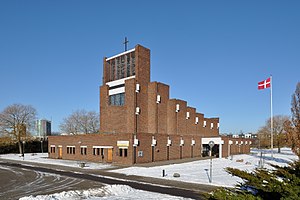
Brøndby Strand Kirke
Brøndby Strand Kirke i februar 2017.
Brøndby Strand Kirke, Brøndby, Danmark.
Brøndby Strand Kirke blev indviet 1. søndag i advent, d. 2. december 1984. Kirken er tegnet af arkitekt Jørgen Blytmann.